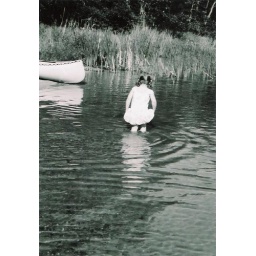
Young girl playing in the lake after Laura &amp;amp; Alan's wedding ceremony. June 16, 2007